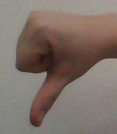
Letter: waw